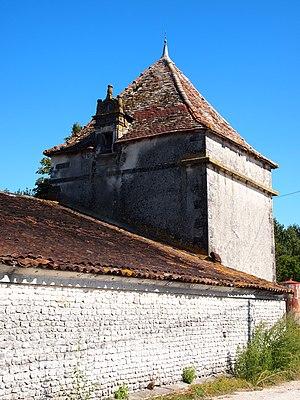
Pigeonnier du logis de Beaulieu à Germignac, en Charente-Maritime, daté de 1595.
Germignac est une commune du Sud-Ouest de la France située dans le département de la Charente-Maritime.
Cet article recense une partie des monuments historiques de la Charente-Maritime, en France.